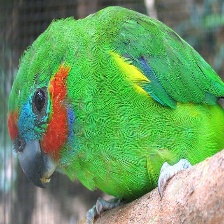
Species: DOUBLE EYED FIG PARROT
Scientific name: CYCLOPSITTA DIOPHTHALMA